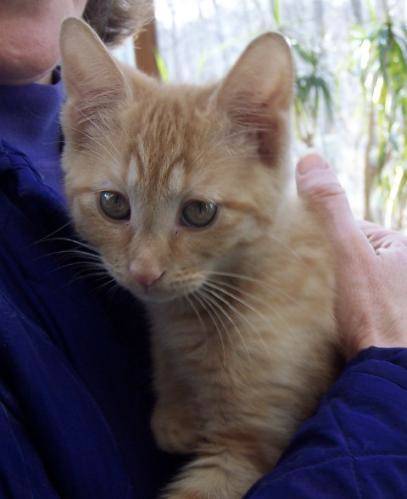
Label: cat